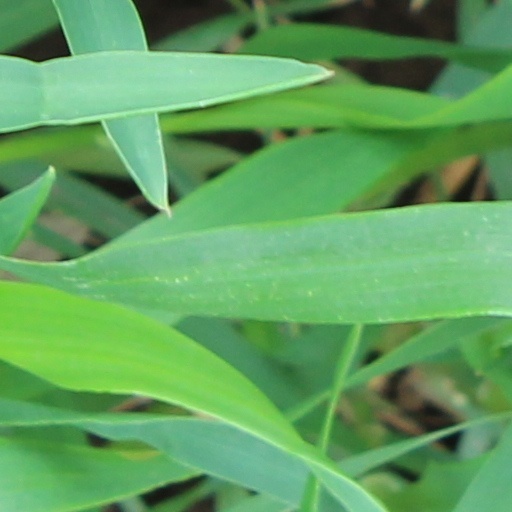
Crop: wheat